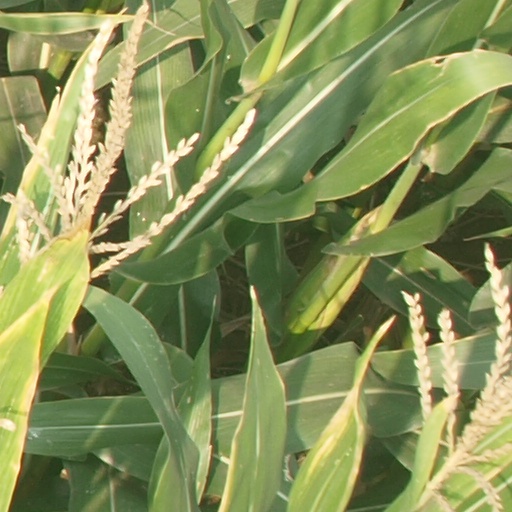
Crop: maize; corn